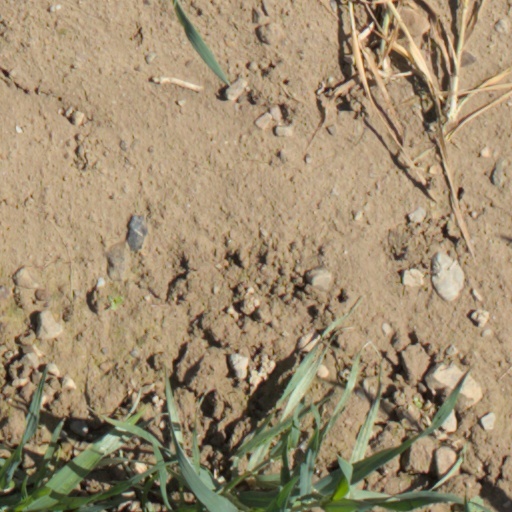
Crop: wheat